Red warbler

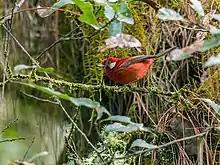
A red warbler in typical habitat

The red warbler is an insectivore. It gleans primarily in understory shrubs at low to middle levels, moving slowly and deliberately through more open areas of the vegetation, and feeding with quick jabs into cracks in bark and pine needle clusters. It sometimes hovers briefly to feed at pine needle clusters, a foraging technique known as "hover gleaning". Though it lacks any obvious adaptations for climbing, it regularly does so in its search for prey items on bark and epiphytes on branches, often hanging head-down as it probes. In areas of deciduous growth, it typically flycatches, making brief aerial sorties from a perch in pursuit of flying insects. While it seldom associates with mixed-species flocks, it often feeds alongside other birds with no signs of conflict, displaying no hostility towards other species—such as the slate-throated whitestart ("Myioborus miniatus")—with which it competes. It has been observed chasing off a flycatcher of the genus "Empidonax". Its foraging area is quite small, often amounting to only a few dozen square meters (several hundred square feet) per day. Late in the afternoon, its rate of foraging declines, and it rests, often taking brief naps, in the forest understory. Though it does not generally feed after sunset, it may do so to take advantage of transient food sources, such as hatching Neuroptera.